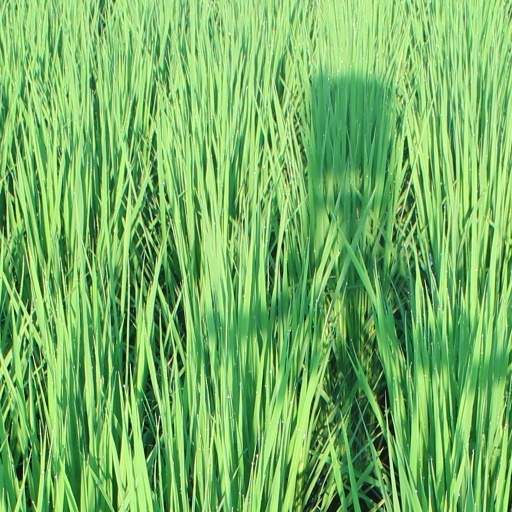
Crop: rice